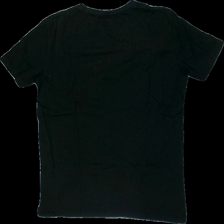
View: back
Type: T-shirt
Category: Men
Brand: Not in the list
Brand text on label: basic you
Colors: Black
Material: 100% cotton
Cut: Regular
Size: S
Season: All
Damage location: top center
Price range: <50
Recommended usage: Export
Description: svart t-shirt, mycket hårig